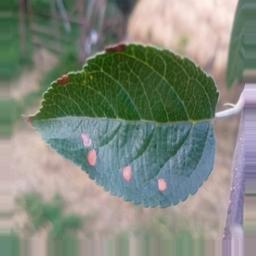
Label: Alternaria